Pete Fountain

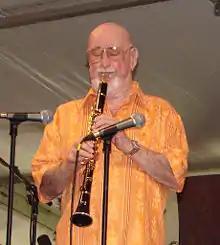
Fountain at JazzFest, 2006

Fountain returned to New Orleans, played with the Dukes of Dixieland, then began leading bands under his own name. He owned his own club in the French Quarter in the 1960s and 1970s. He later acquired "Pete Fountain's Jazz Club" at the Riverside Hilton in downtown New Orleans.